Tai Kei Leng

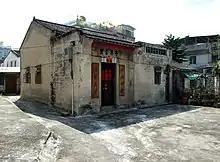
Ji Yeung Study Hall in Tai Kei Leng

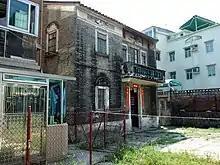
No. 112 Tai Kei Leng

Tai Kei Leng is a village in Shap Pat Heung, Yuen Long District, Hong Kong.